Gold (Asimov book)

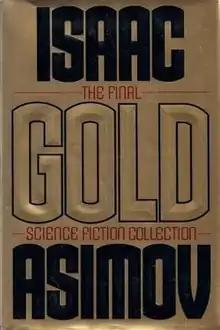
First edition (published by Harper Prism).

Gold: The Final Science Fiction Collection is a 1995 collection of stories and essays by American writer Isaac Asimov. The stories, which comprise the volume's first half, are short pieces which had remained uncollected at the time of the author's death. "Cal" describes a robot that wishes to write, and the title story "Gold" expresses both Asimov's admiration of "King Lear" and his thoughts on cinema adaptations of his own stories. The story "Gold" won a Hugo Award.